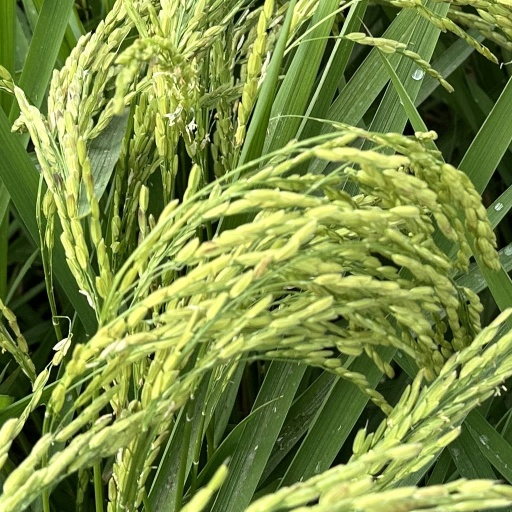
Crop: rice